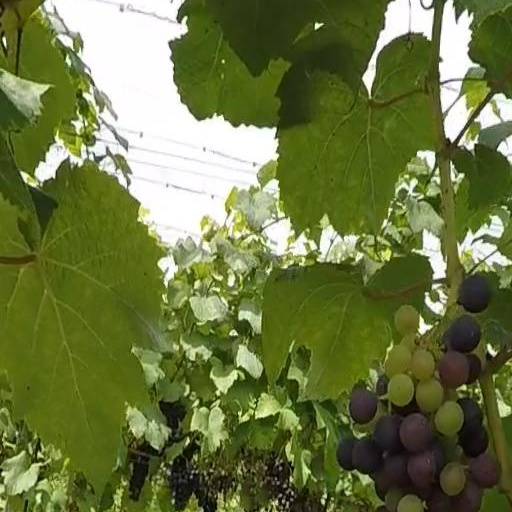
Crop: grape